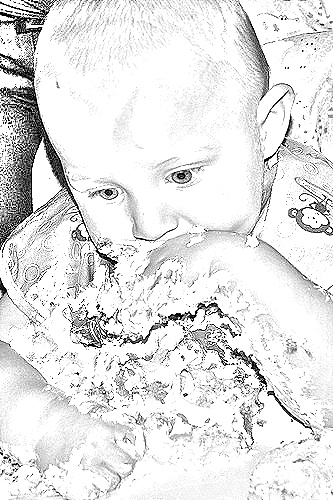
Portrait style: Sketch Portrait